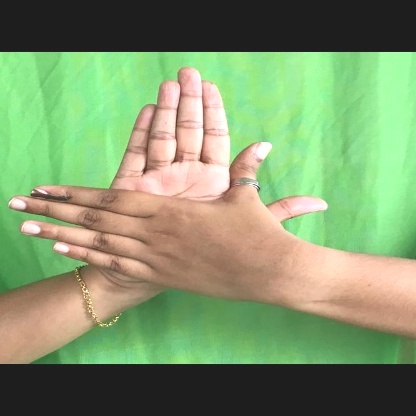
Mudra: Chakra